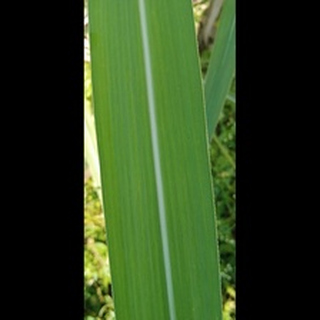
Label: healthy_sugarcane